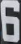
Number: 6